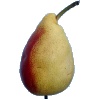
Label: Pear 2